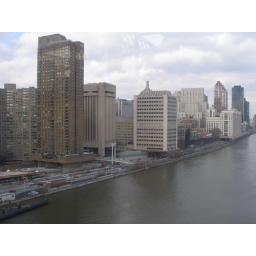
there's a bridge in the sky